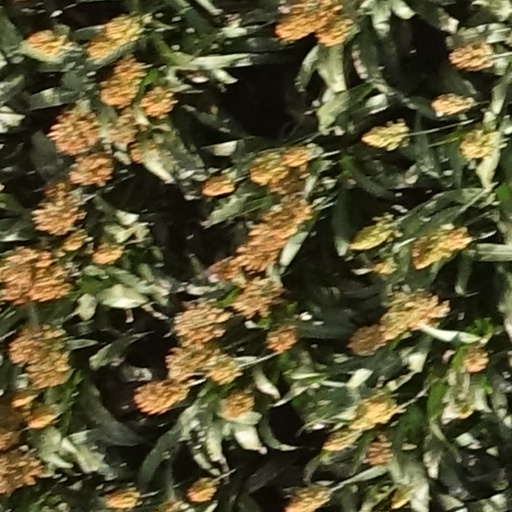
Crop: sorghum